China Airlines Flight 605

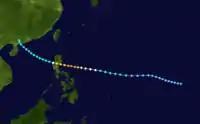
Track of Typhoon Ira

The pilots received several computer-generated wind shear and glide slope deviation warnings, and observed severe airspeed fluctuations, during the last mile before touchdown. The captain, who was the pilot flying, disconnected the auto-pilot and began flying the plane manually. He also disconnected the auto-throttle as he was dissatisfied with its performance. After the aircraft landed, the first officer took control of the plane and attempted to keep the aircraft on the centerline (of the runway). However, his inputs were too severe and the captain was forced to aid him. Meanwhile, the captain inadvertently increased engine power rather than activating the thrust reversers. The auto-brakes were set at only the number two level and then were turned off seconds after touchdown due to the increase in power. The speedbrakes were extended briefly, but then retracted, also due to the power increase. This caused the plane to "float", making the brakes ineffective until the speed brakes were extended again. When the First Officer finally noticed that the auto-brakes were disarmed and the thrust reversers had not deployed, the captain immediately applied manual braking and thrust reversal.